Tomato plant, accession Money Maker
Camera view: horizontal (90 deg, fisheye); turntable rotation: 60 degrees
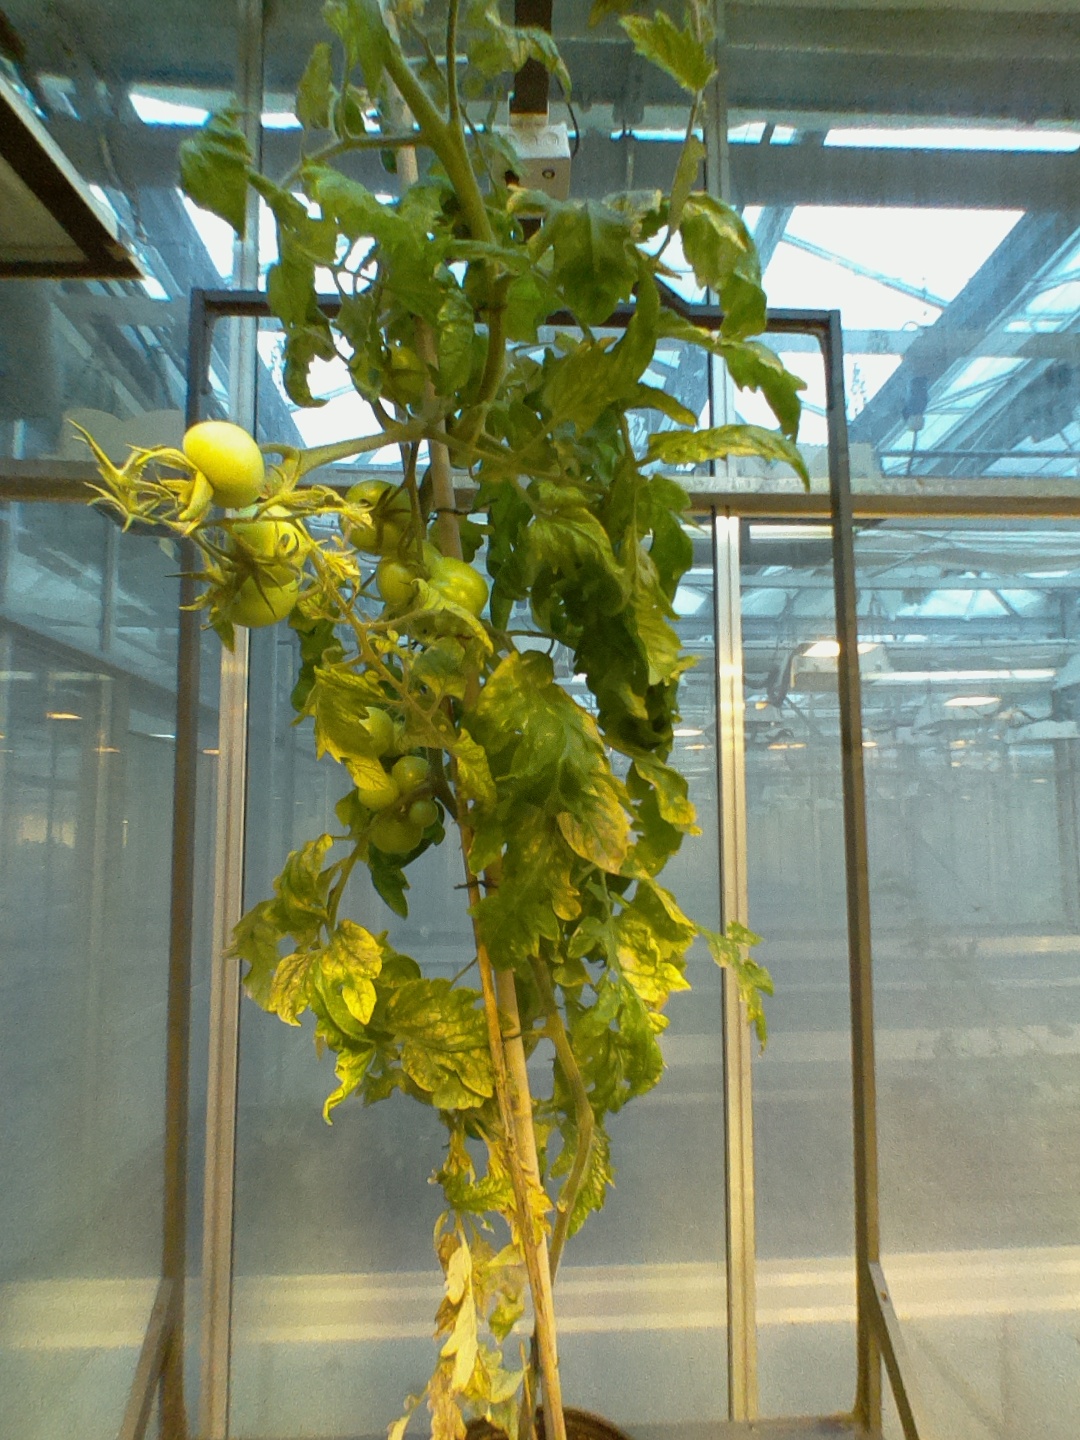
BBCH growth stage 79: 90% -100% of final fruit size